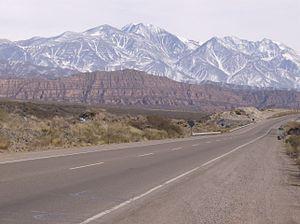
La province de Mendoza est une province de l'Argentine située à l'ouest du pays. Elle est limitrophe de la province de San Juan au nord, de San Luis à l'est, de La Pampa et Neuquén au sud et du Chili à l'ouest. Elle est typiquement une province andine. Avec les provinces de San Juan et de San Luis, la province de Mendoza fait partie de la région de Cuyo.
La route nationale 7 est une route argentine, qui unit Buenos Aires et Paso Internacional Los Libertadores.